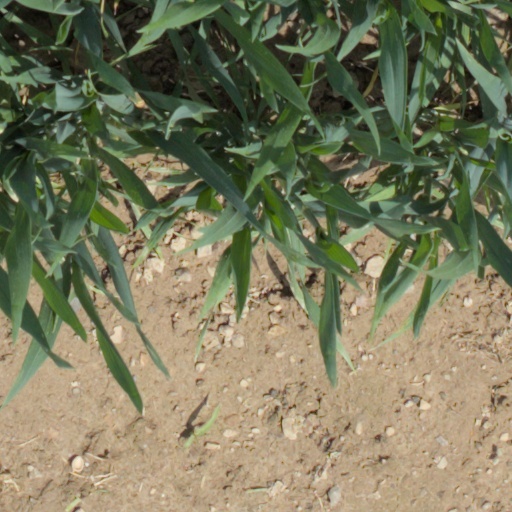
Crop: wheat